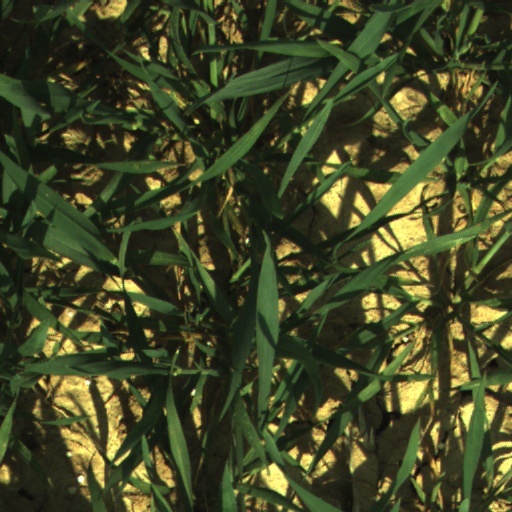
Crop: wheat